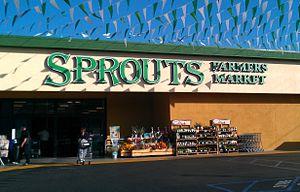
Sprouts Farmers Market est une entreprise de distribution de produits alimentaires biologiques, présente aux États-Unis. Son siège est situé à Phoenix en Arizona. Elle a été fondée en 2002. Elle possède environ 250 magasinsn, pour 25 000 employés.